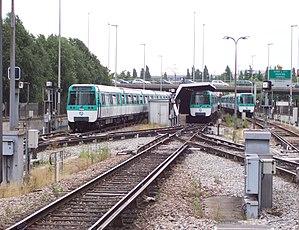
Voies en tiroir au-delà du terminus Créteil - Préfecture. 日本語: クレテイユ-プレフェクチュール駅留置線.
La liste des stations du métro de Paris propose un aperçu des stations actuellement en service, fermées ou autres, du métro de Paris, en France. Le métro a ouvert en 1900 et comprend 302 stations et 383 points d'arrêt, depuis le 23 mars 2013. Les stations fermées ne sont pas comptées dans le total.
La ligne 8 du métro de Paris est une des seize lignes du réseau métropolitain de Paris. Elle relie les stations Balard, au sud-ouest, à Pointe du Lac, au sud-est, suivant un tracé parabolique par la rive droite de la capitale en partie commun avec la ligne 9. Elle est la dernière ligne à avoir été prévue lors de la concession de 1898 et doit alors relier les stations Porte d'Auteuil et Opéra. Ce premier tronçon est ouvert en décembre 1913.